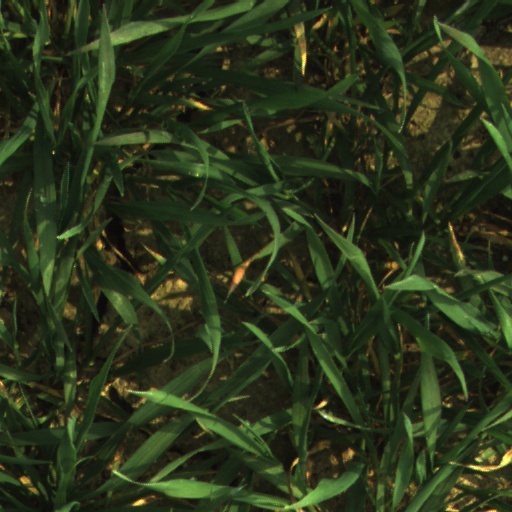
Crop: wheat